Oscar Dunn

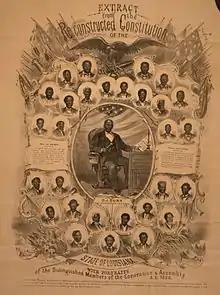
Portraits of African-American delegates to the Louisiana Constitutional Convention, 1868. Dunn, in the center, is pictured seated at his desk.

Dunn worked to achieve equality for the millions of blacks freed by passage of the Thirteenth Amendment, ratified after the American Civil War. He actively promoted and supported the Universal Suffrage Movement, advocated land ownership for all blacks, taxpayer-funded education of all black children, and equal protection of the laws under the Fourteenth Amendment. He joined the Republican Party, many of whose members supported suffrage for blacks.